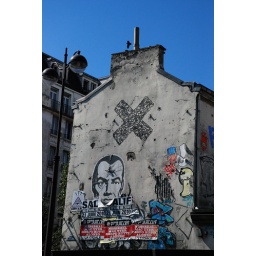
X by El ojo del pow + flying bird